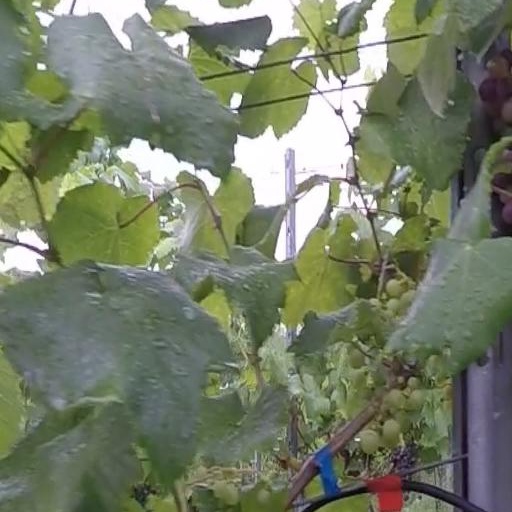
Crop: grape